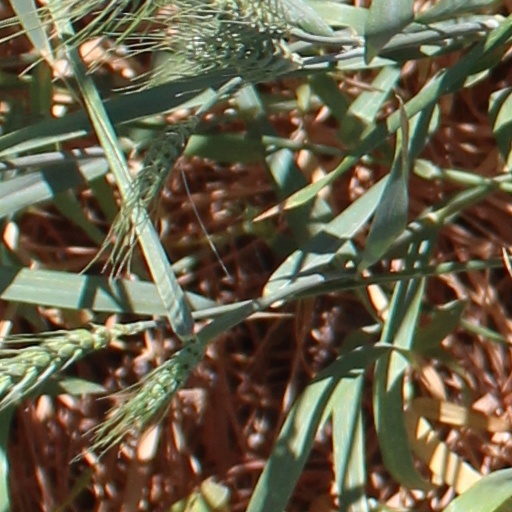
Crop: wheat